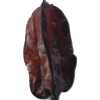
Label: carambola